Henrik Valeur

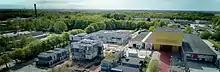
Partial view of Musicon, Roskilde

Henrik Valeur and Fredrik Fritzson's ideas of planning were implemented in the development of Musicon in Roskilde, for which they made the structure plan and the process manual, based on a scenario game and role play with local stakeholders. Roskilde Municipality was awarded the Danish Urban Planning Award in 2012 for the "exceptionally creative planning" of Musicon.